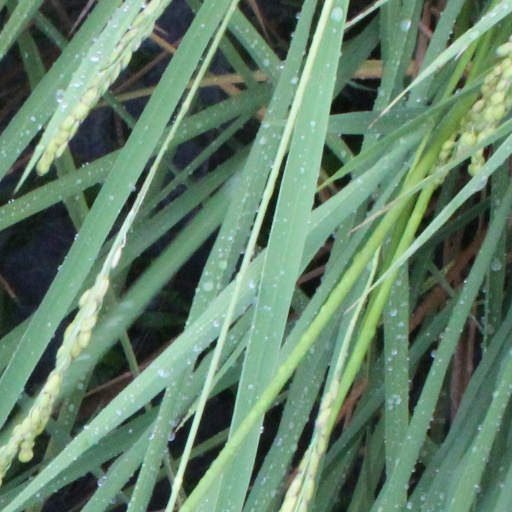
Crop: rice